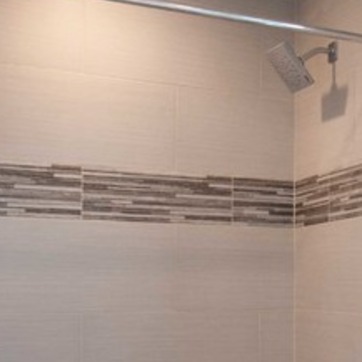
Material: tile